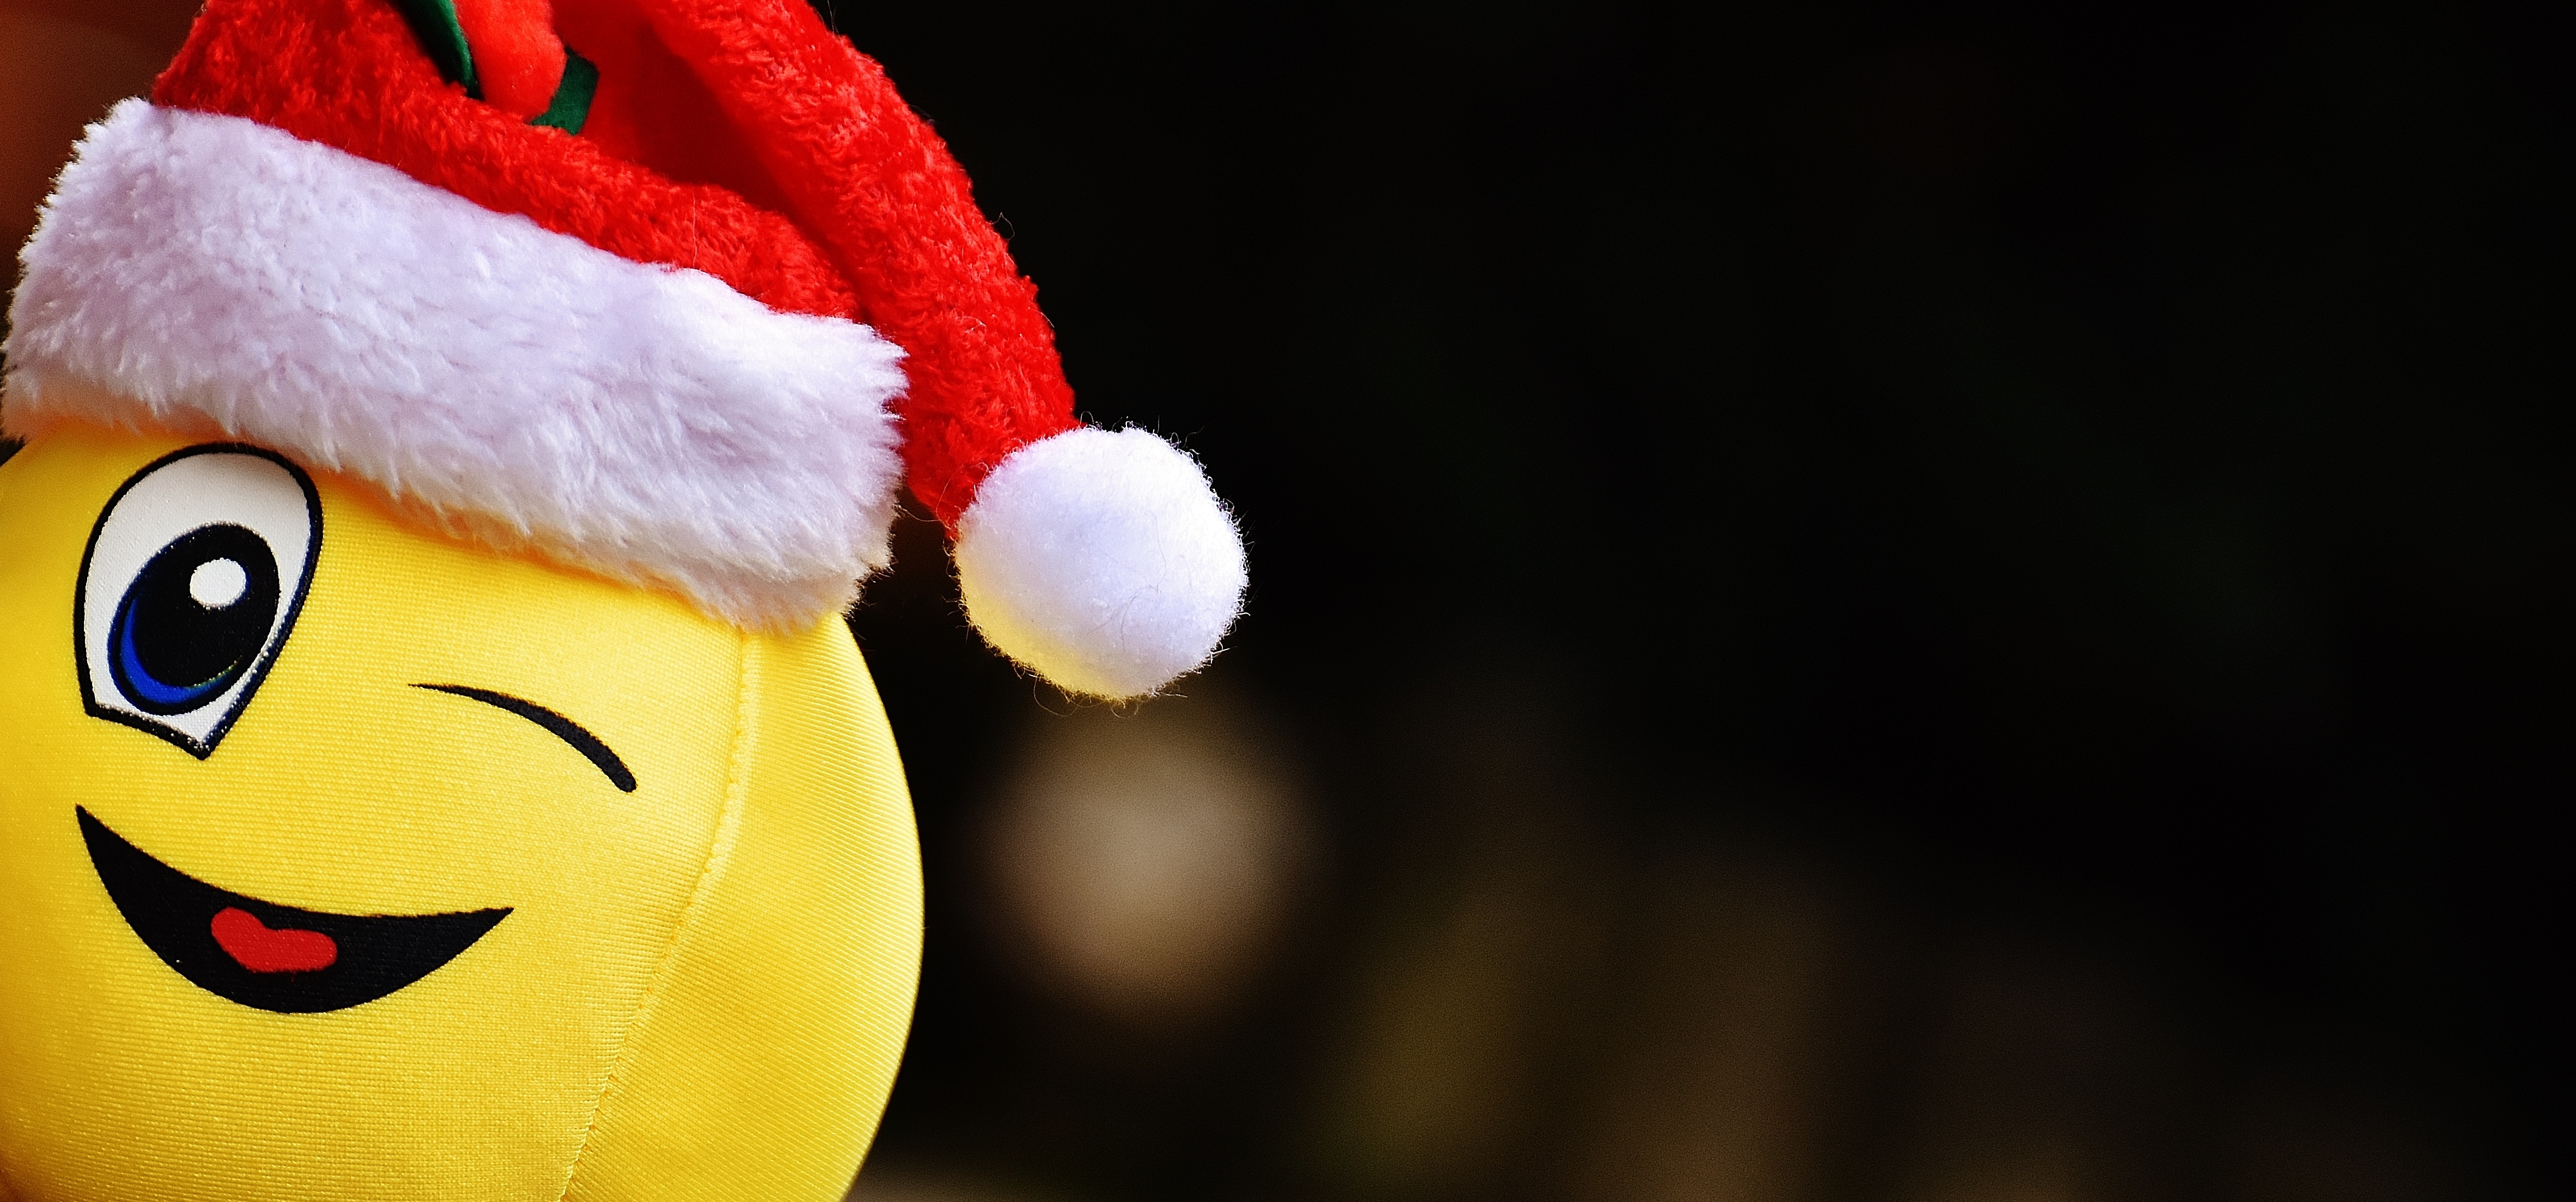
flower, christmas, toy, laugh, santa hat, funny, wink, smiley, stuffed toy